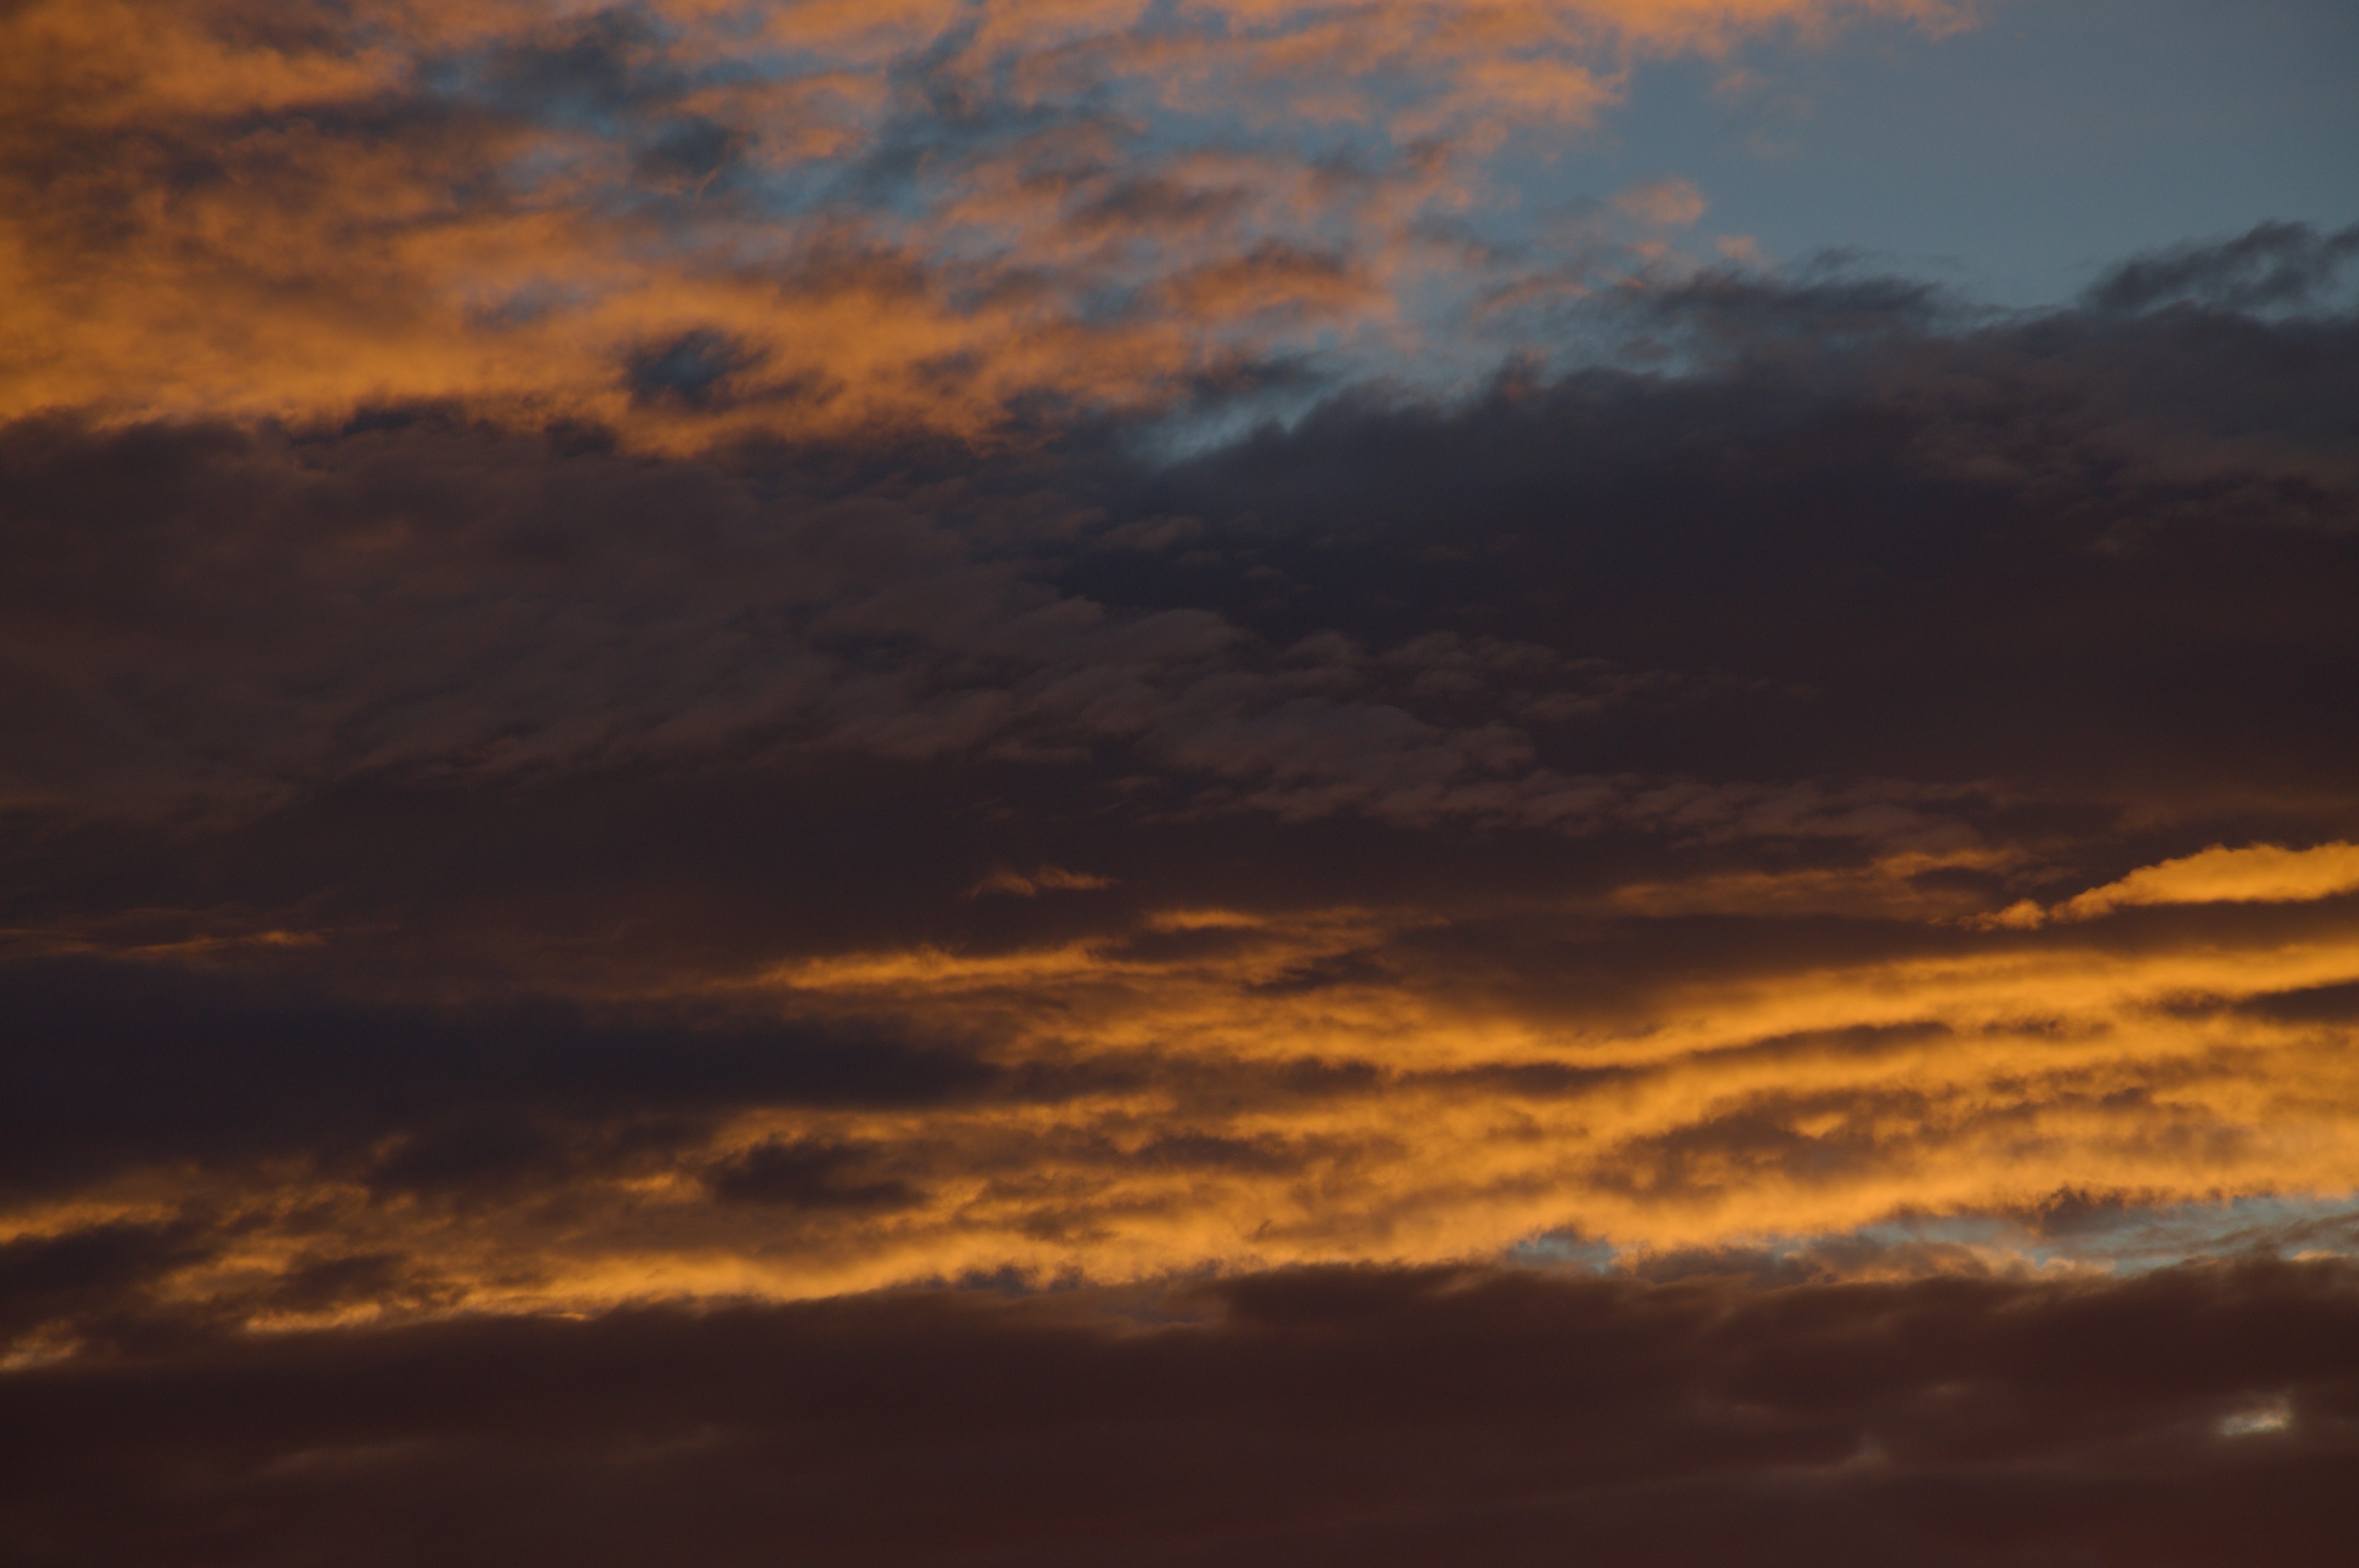
horizon, cloud, sky, sun, sunrise, sunset, sunlight, morning, dawn, atmosphere, dusk, evening, cumulus, clouds, afterglow, meteorological phenomenon, red sky at morning